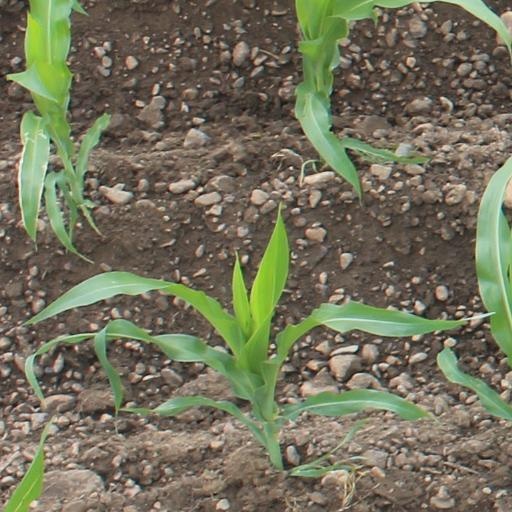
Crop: maize; corn